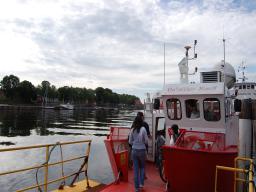
Label: Background_without_leaves